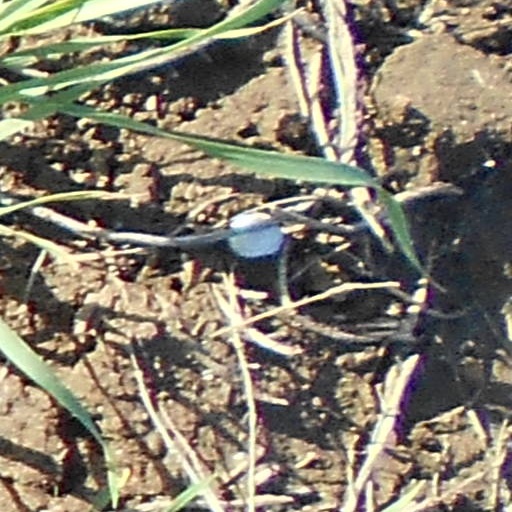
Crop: wheat